Reinforced carbon–carbon

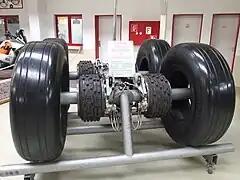
The Dunlop carbon brakes as used on the Concorde airliner.

Carbon fibre-reinforced silicon carbide (C/SiC) is a development of pure carbon–carbon that uses silicon carbide with carbon fibre. It is slightly denser than pure carbon-carbon and thought to be more durable.